Harold Melton

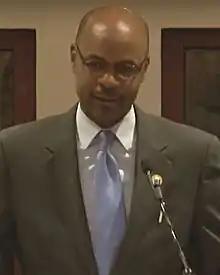
Melton in 2019

Harold David Melton (born September 25, 1966) is a former chief justice of the Supreme Court of Georgia.